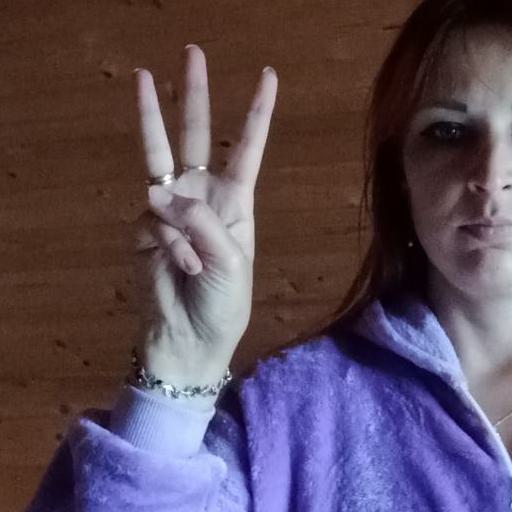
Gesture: three